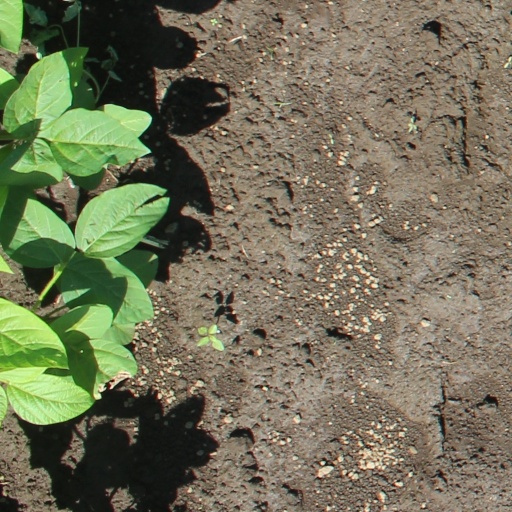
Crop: soybean